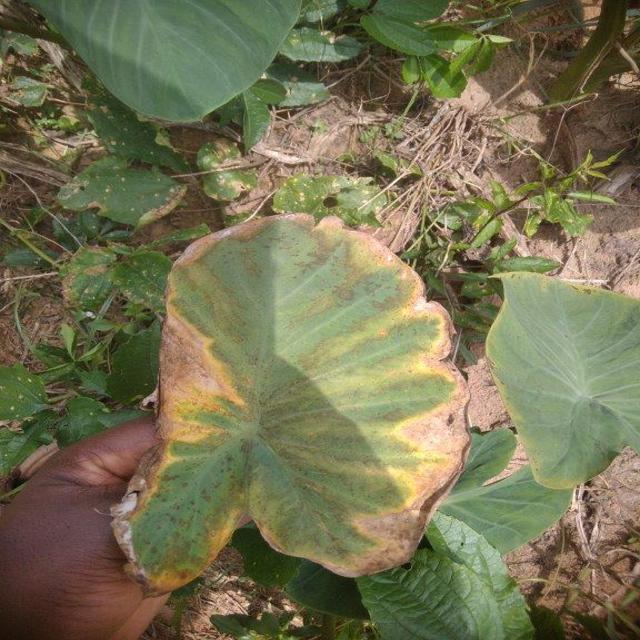
Label: Mid_Blight